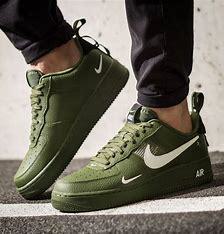
Brand: Nike
Model: Air Force 1 07 LV8